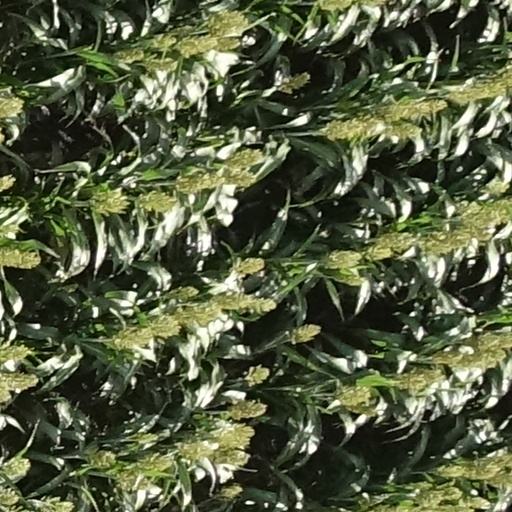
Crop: sorghum